Kōtarō Takamura

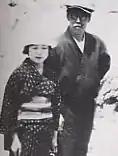
Chieko and Kōtarō

He is also famous for his poems, and especially for his 1941 collection "Chiekoshō" (智恵子抄, literally "Selections of Chieko", English title "Chieko's sky" after one of the poems therein), a collection of poems about his wife Chieko Takamura née Naganuma, the oil painter, paper artist and early member of the Japanese feminist movement, who died in 1938. In 1951 Takamura received the 2nd Yomiuri Prize.